Jean-Marie Villard

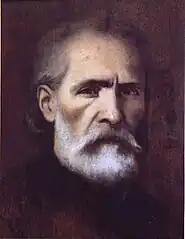
Self-portrait (after 1876)

Jean-Marie Villard (3 January 1828 in Ploaré, Finistère – 16 August 1899 in Ploaré) was a French-Breton painter and photographer.